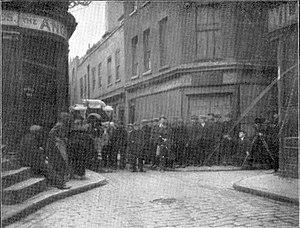
Voici une liste de films répertoriés comme perdus :
Sir Alfred Hitchcock [ˈælfɹɪd ˈhɪt͡ʃkɒk] est un réalisateur, scénariste et producteur de cinéma britannique né le 13 août 1899 à Leytonstone et mort le 29 avril 1980 à Bel Air.
Number Thirteen est un film britannique muet inachevé d'Alfred Hitchcock, dont la réalisation avait été entreprise en 1922. Ce qui a été tourné est vraisemblablement perdu.